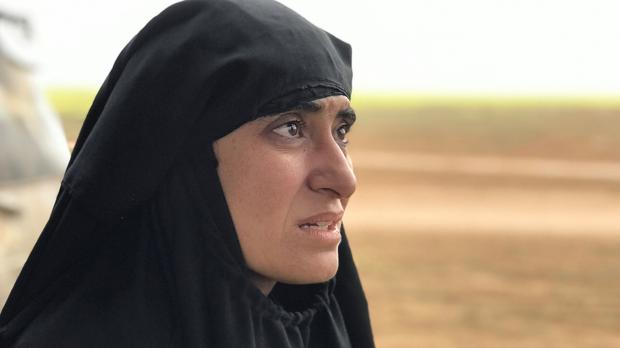
Gender: women